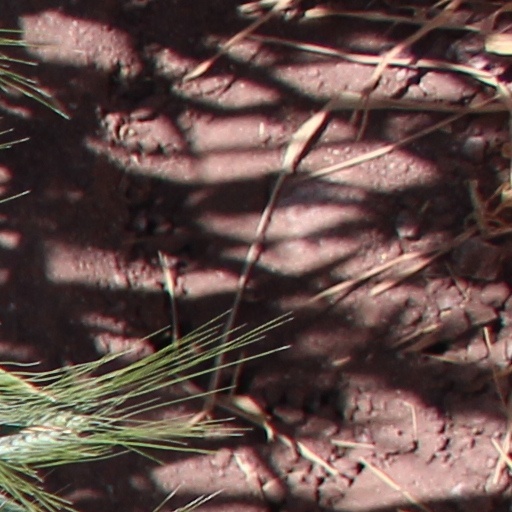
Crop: wheat